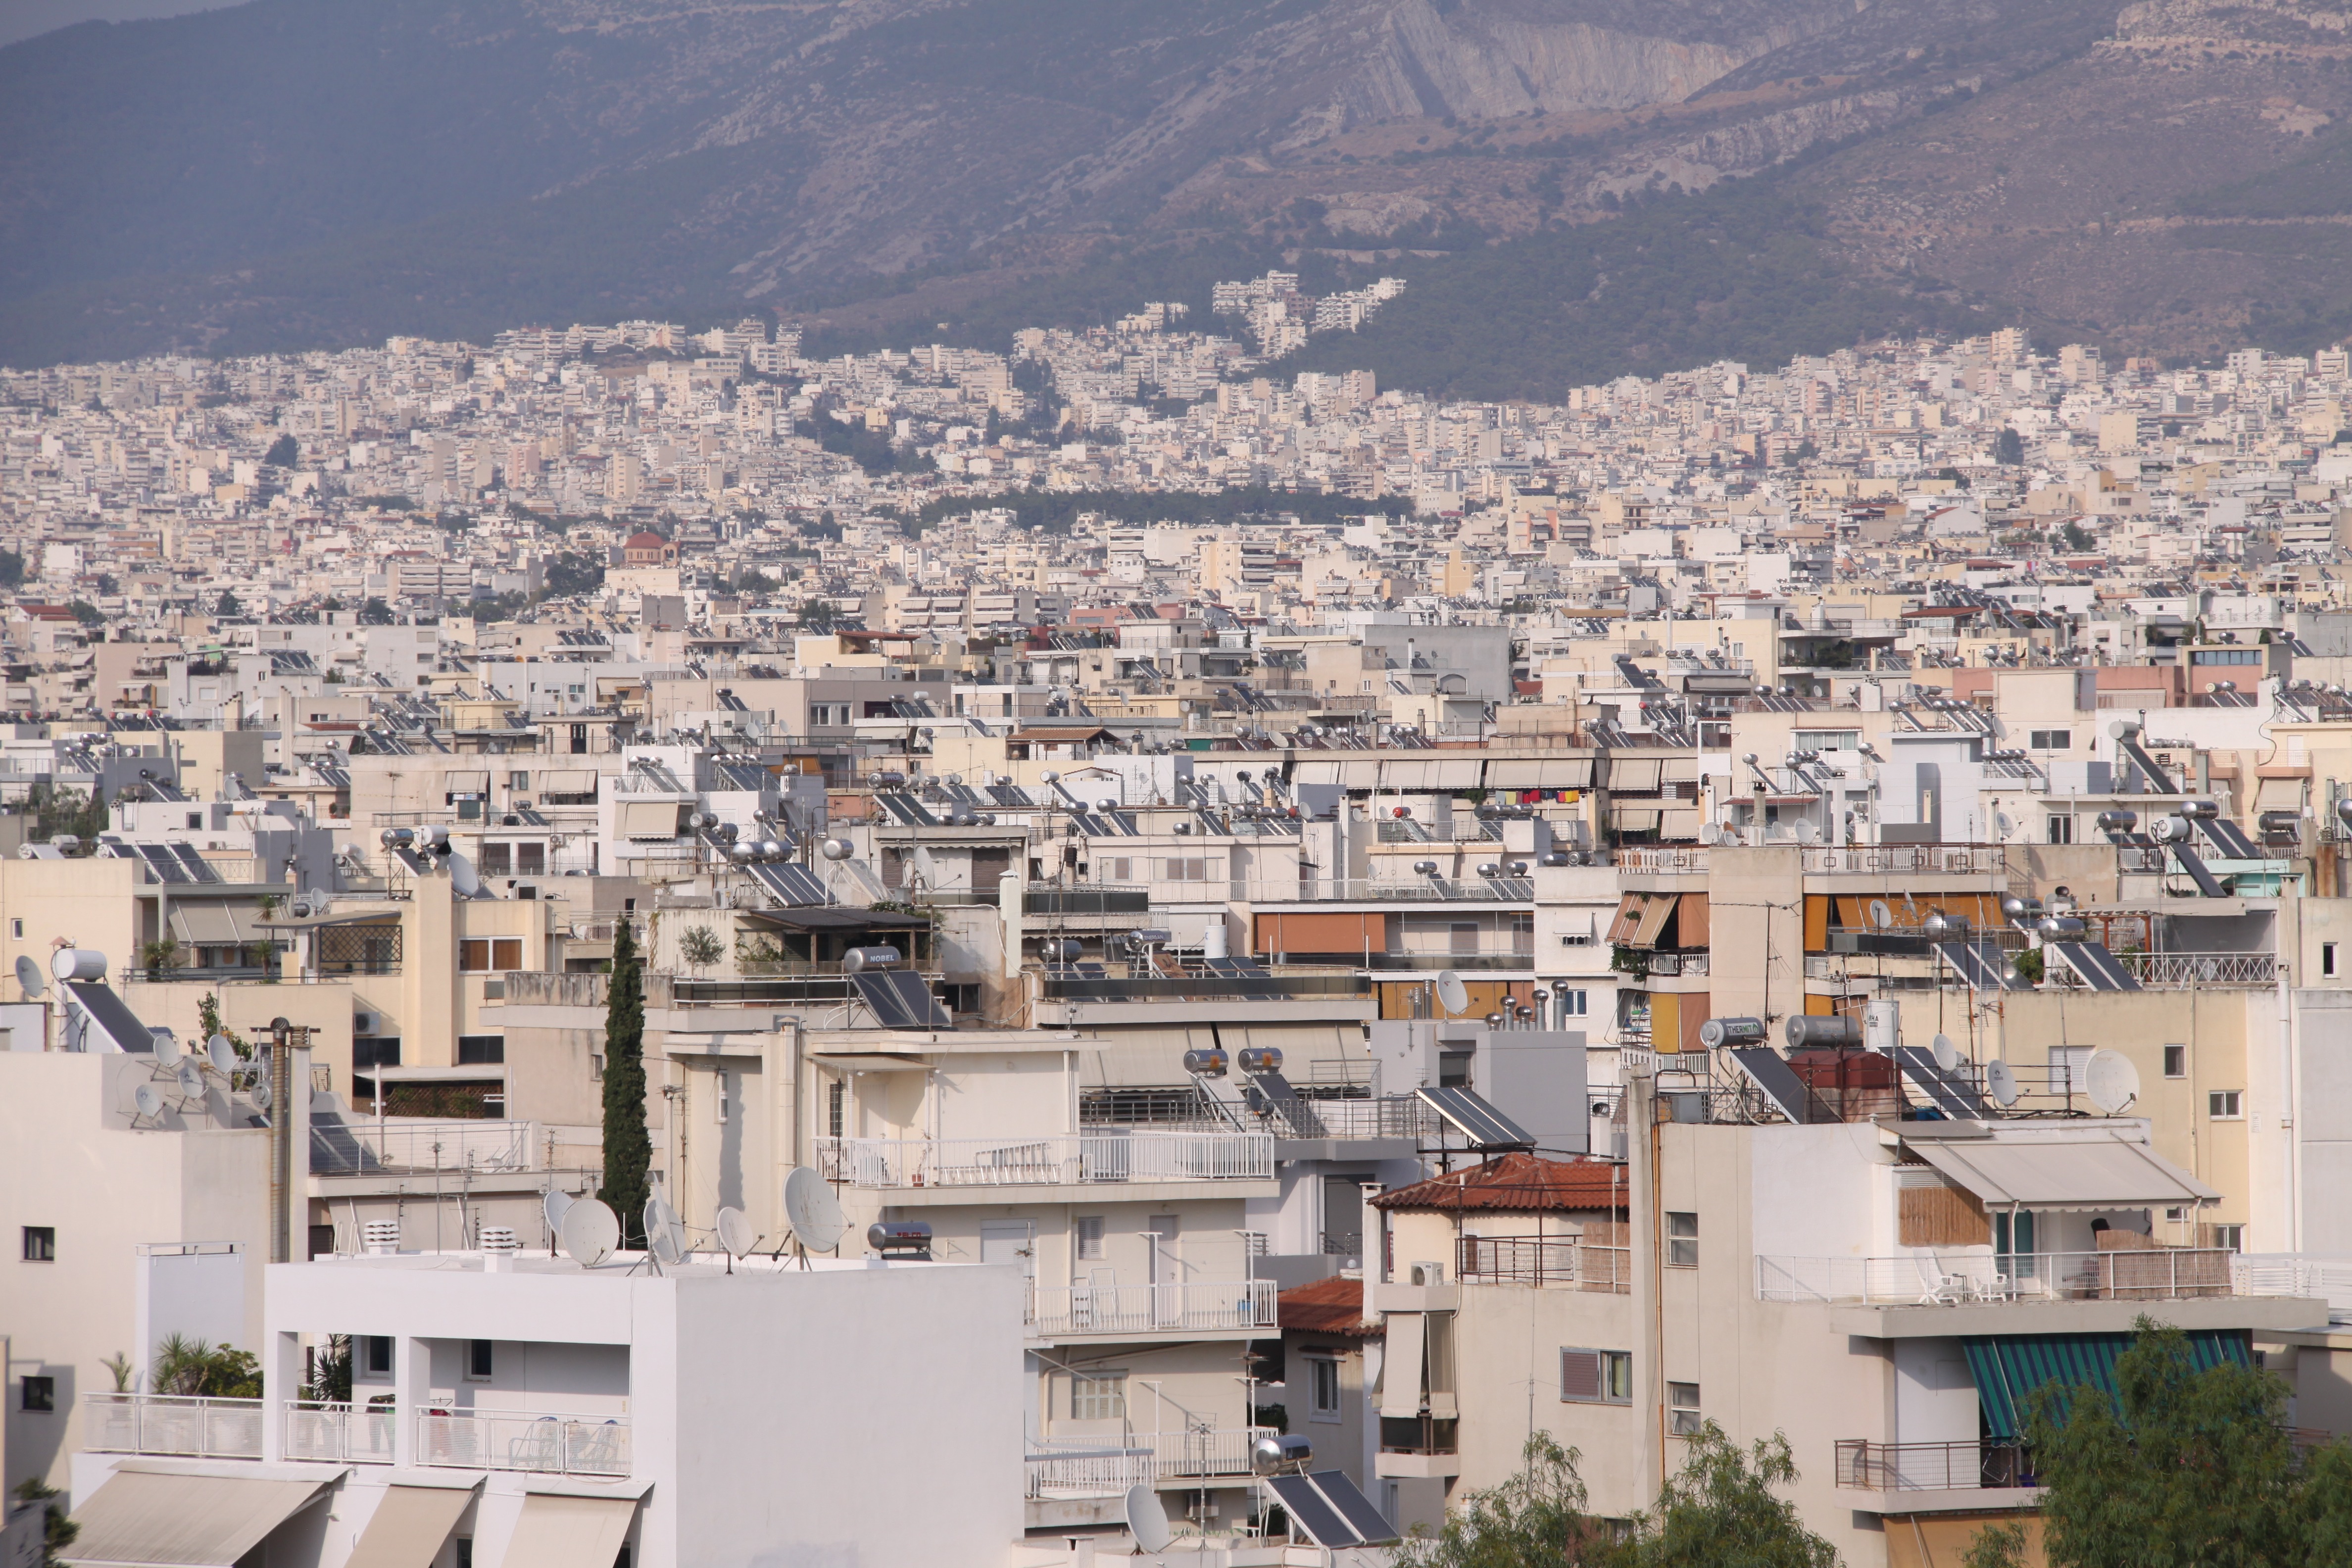
skyline, street, photography, town, city, cityscape, suburb, houses, monuments, athens, neighbourhood, bird's eye view, aerial photography, residential area, geographical feature, human settlement